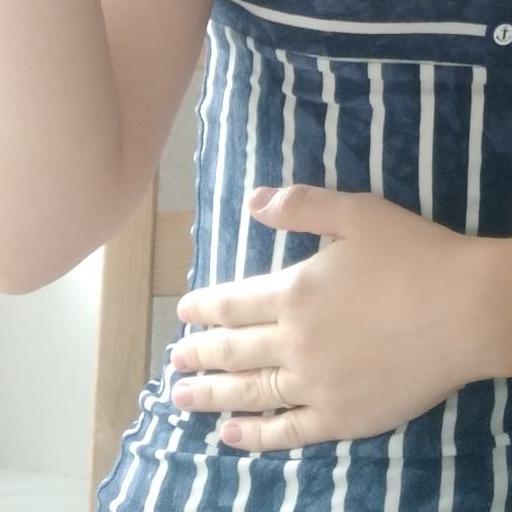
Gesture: no_gesture